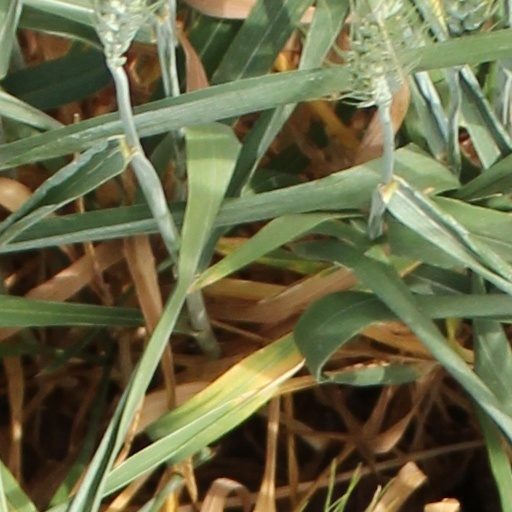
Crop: wheat